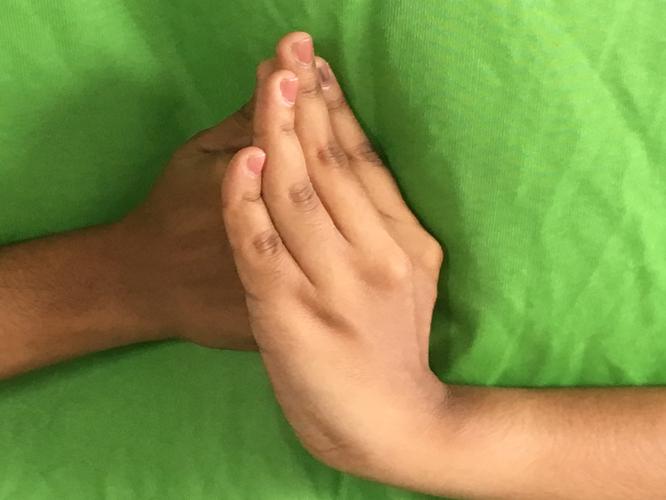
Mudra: Shanka
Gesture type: double_hand